Oriental Building Association No. 6 Building

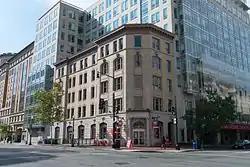
Oriental Building Association No. 6 Building in 2016

The Oriental Building Association No. 6 Building is a historic building, located at 600 F Street, Northwest Washington, D.C. in the Penn Quarter neighborhood.